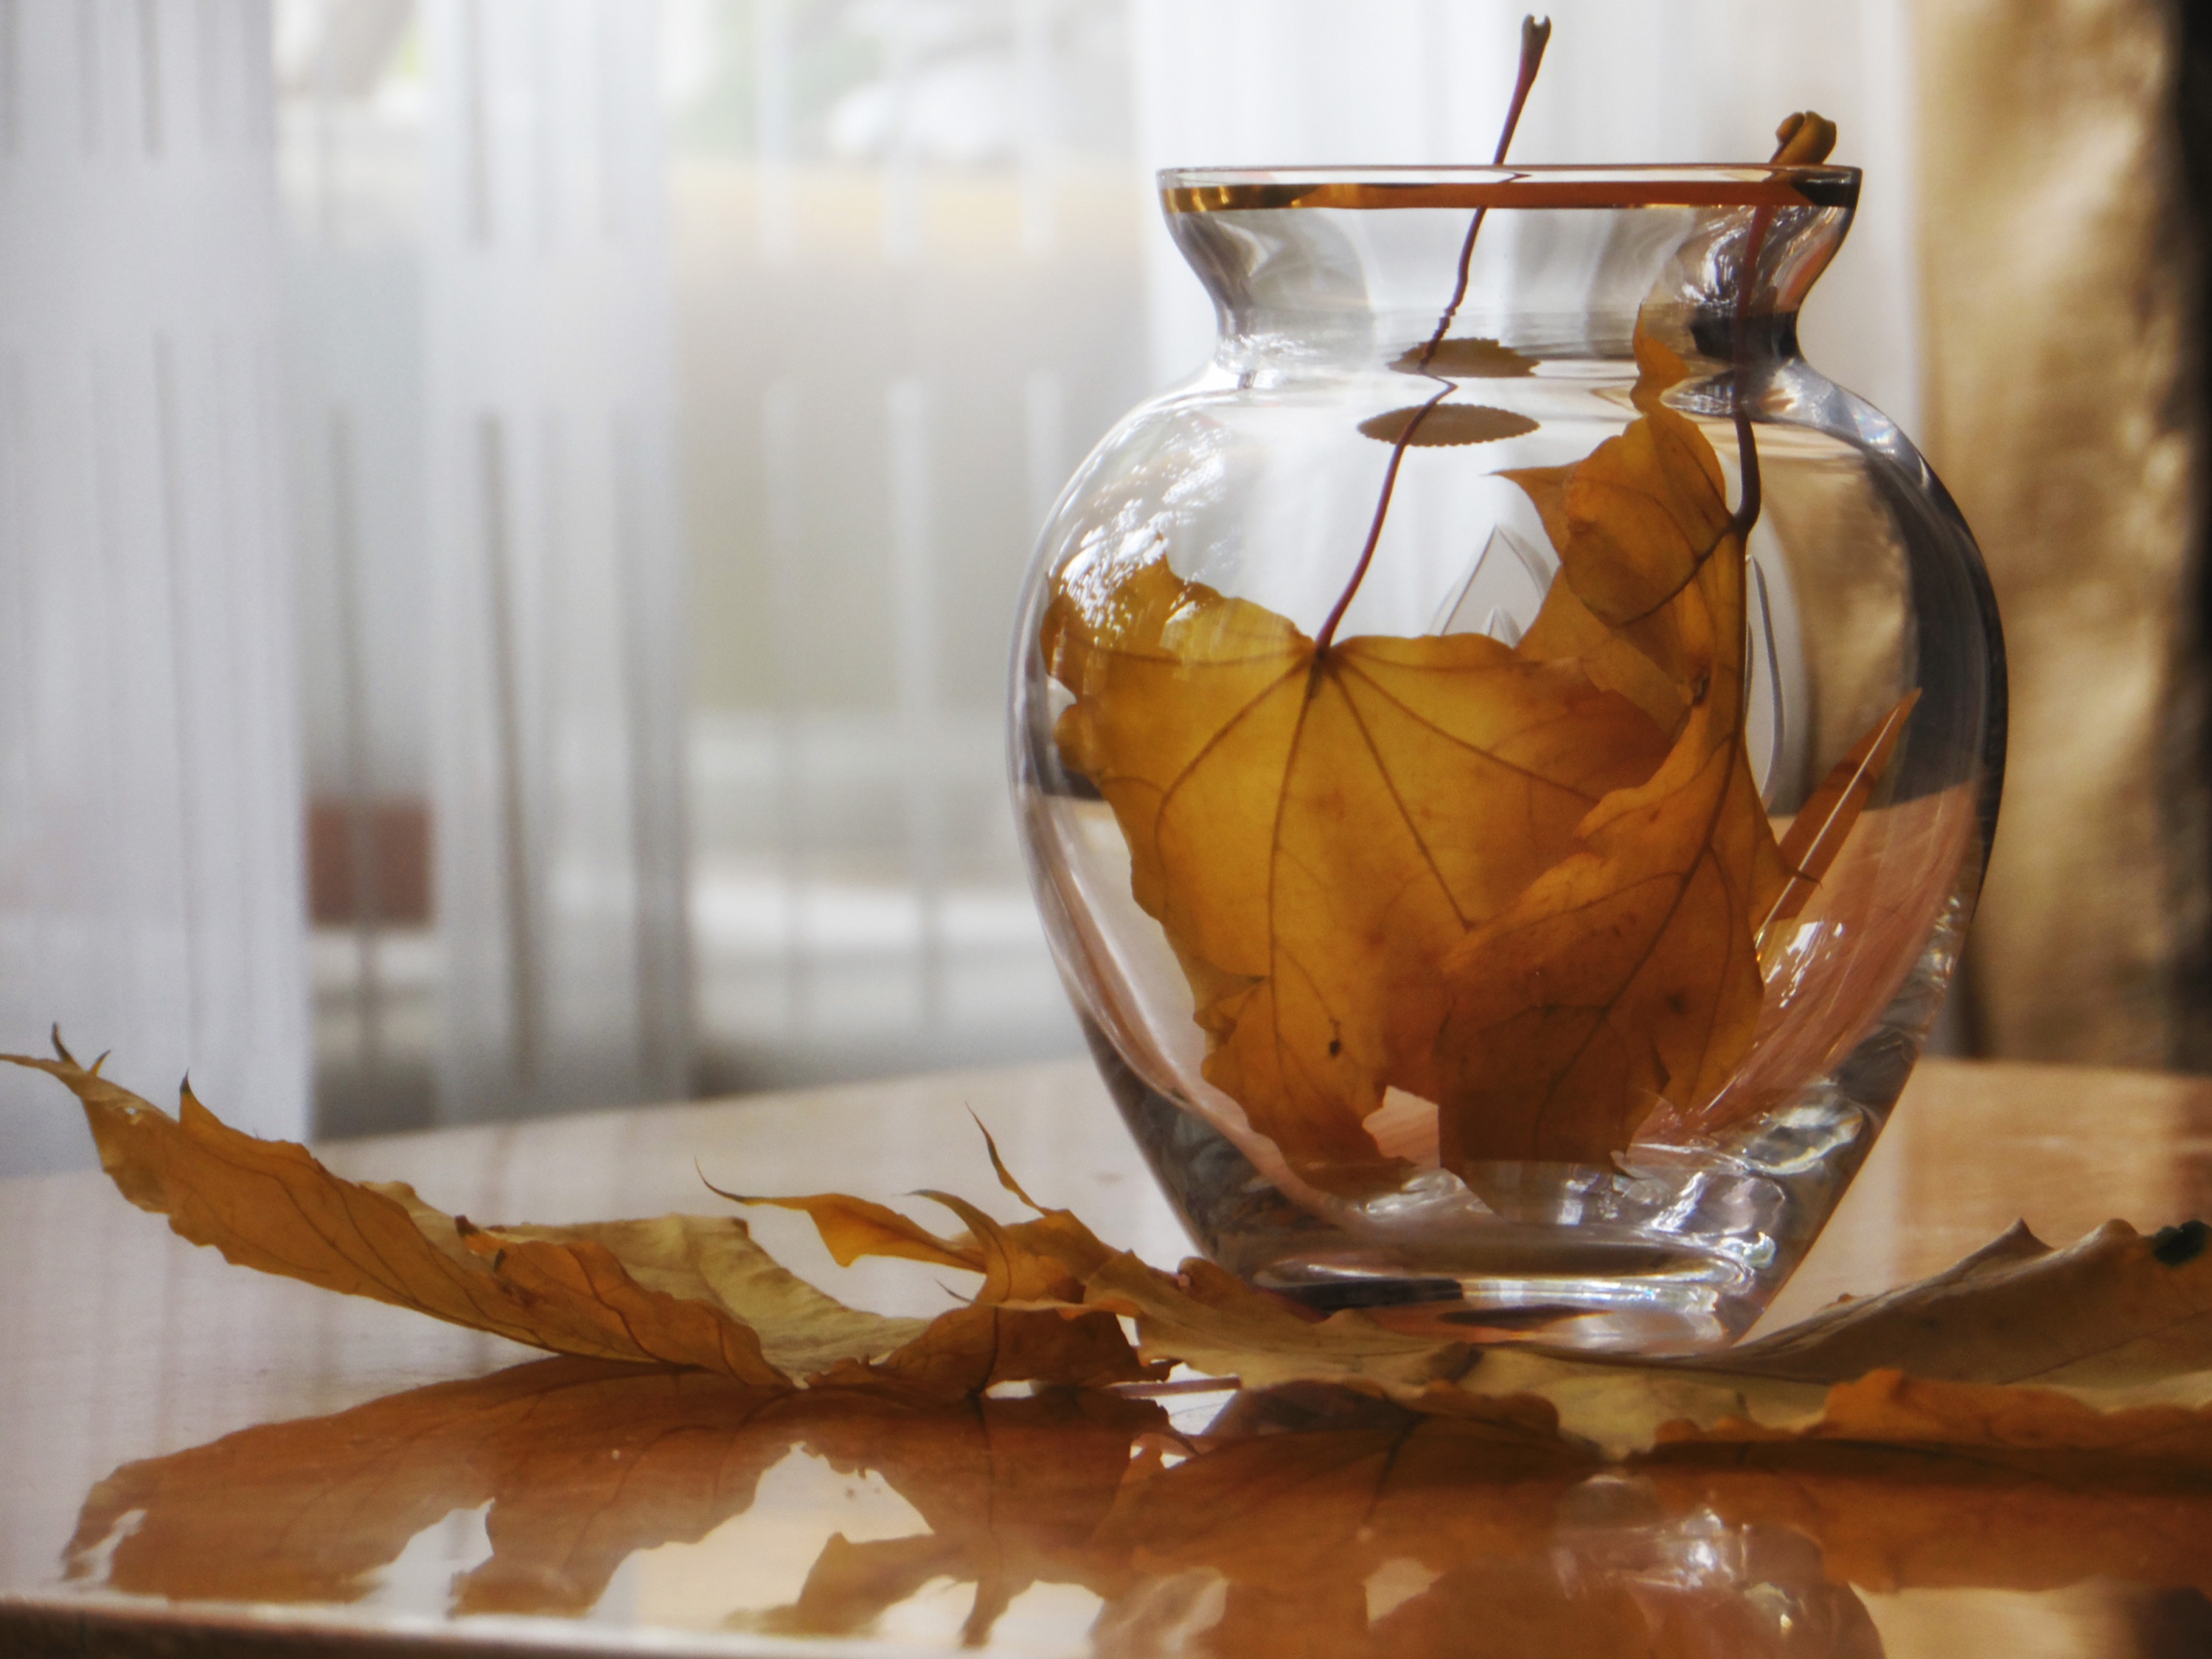
natural, drinkware, window, liquid, wood, serveware, barware, twig, glass bottle, drink, artifact, ingredient, plant, mason jar, glass, pottery, vase, porcelain, art, tea, event, earthenware, Transparent material, metal, pitcher, cuisine, still life photography, tableware, still life, stemware, reflection, cup, ceramic, home accessories, automotive lighting, interior design, visual arts, jug